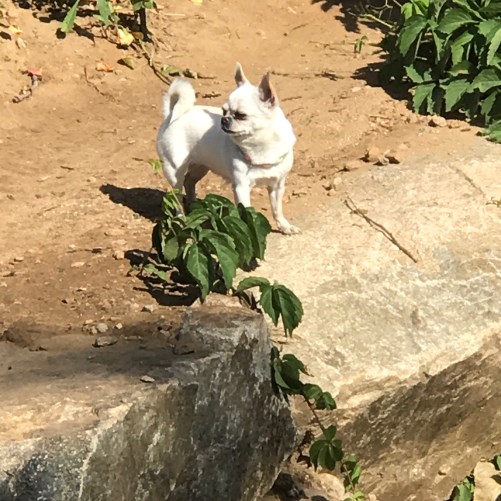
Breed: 420-n000124-Chihuahua